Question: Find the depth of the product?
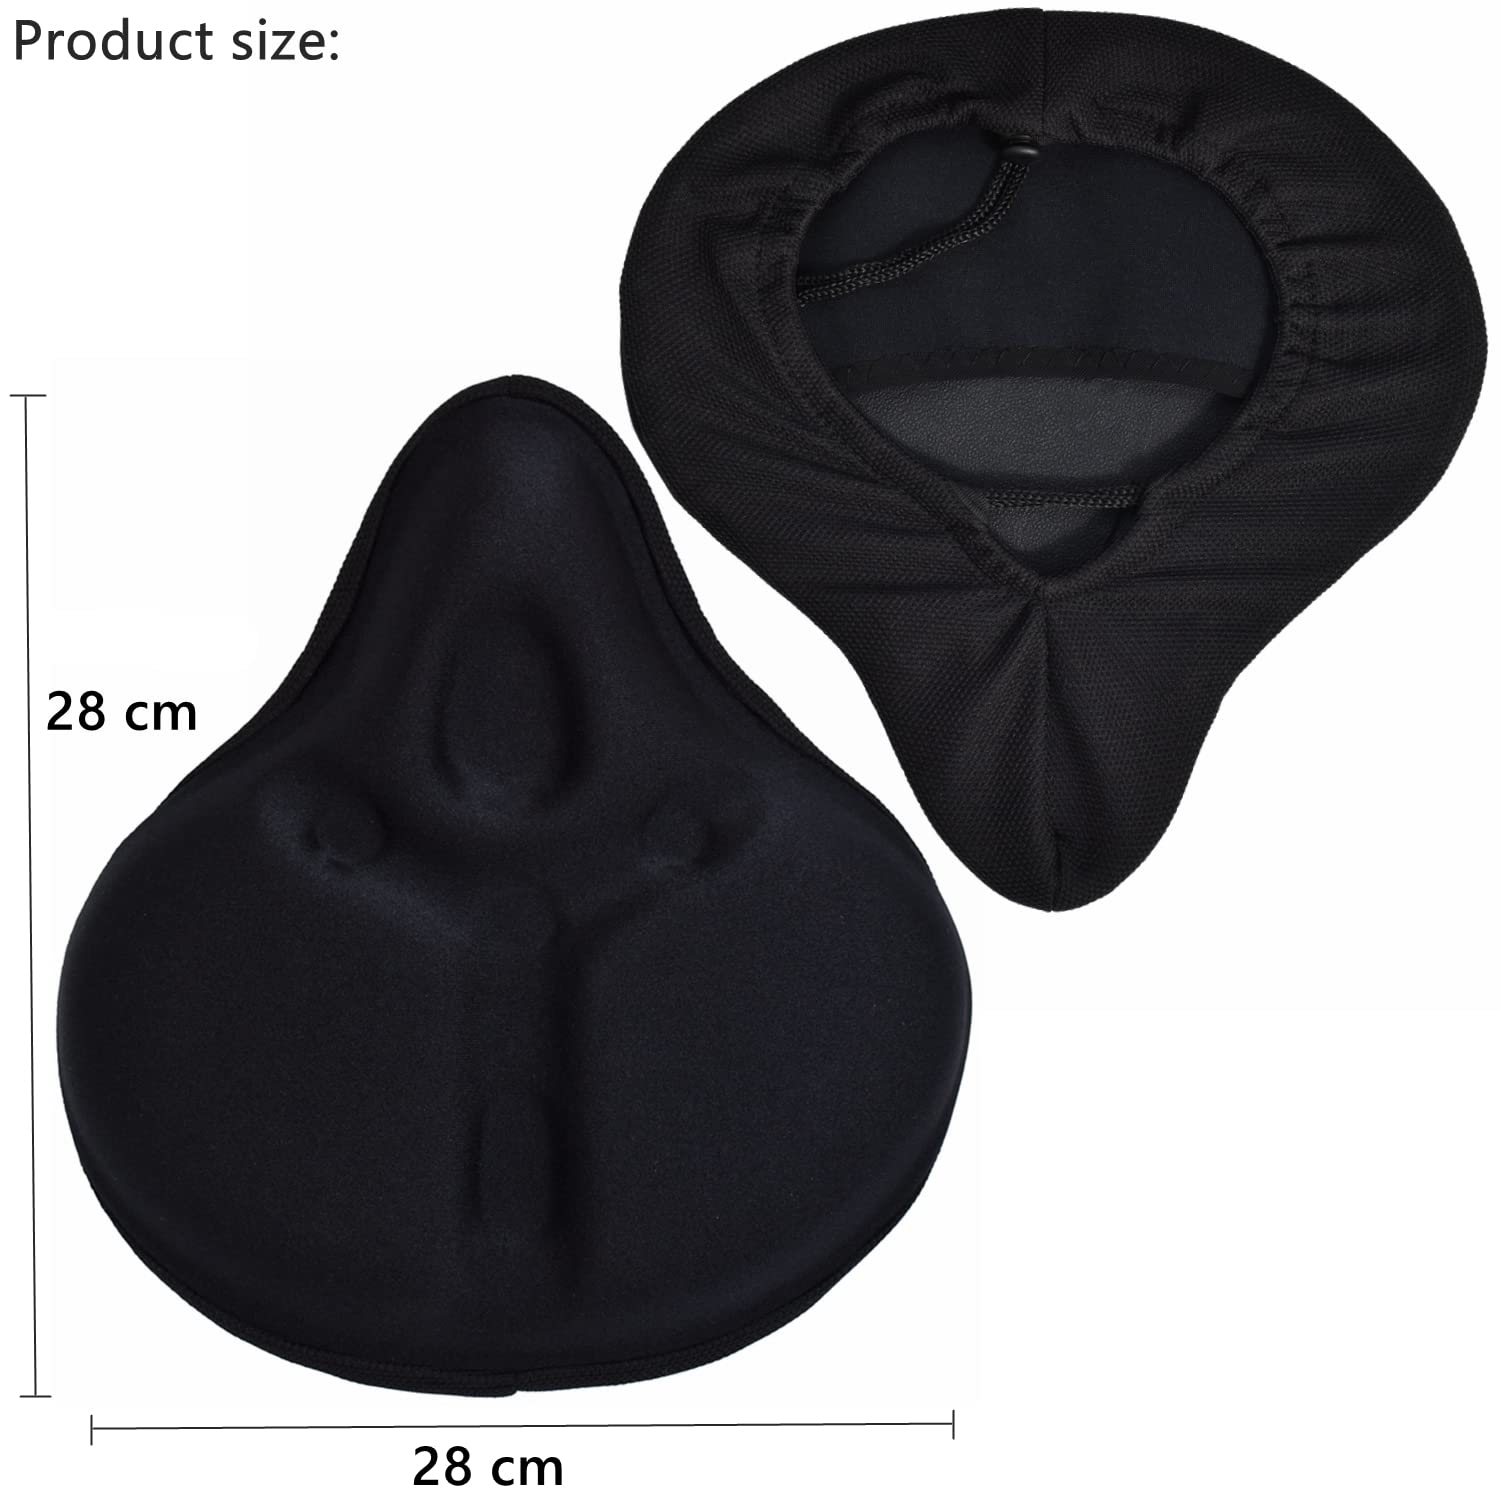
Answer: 28.0 centimetre